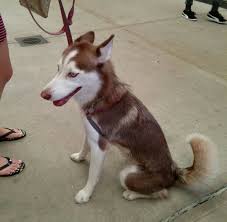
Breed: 232-n000083-Eskimo_dog